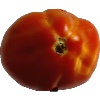
Label: Tomato 1